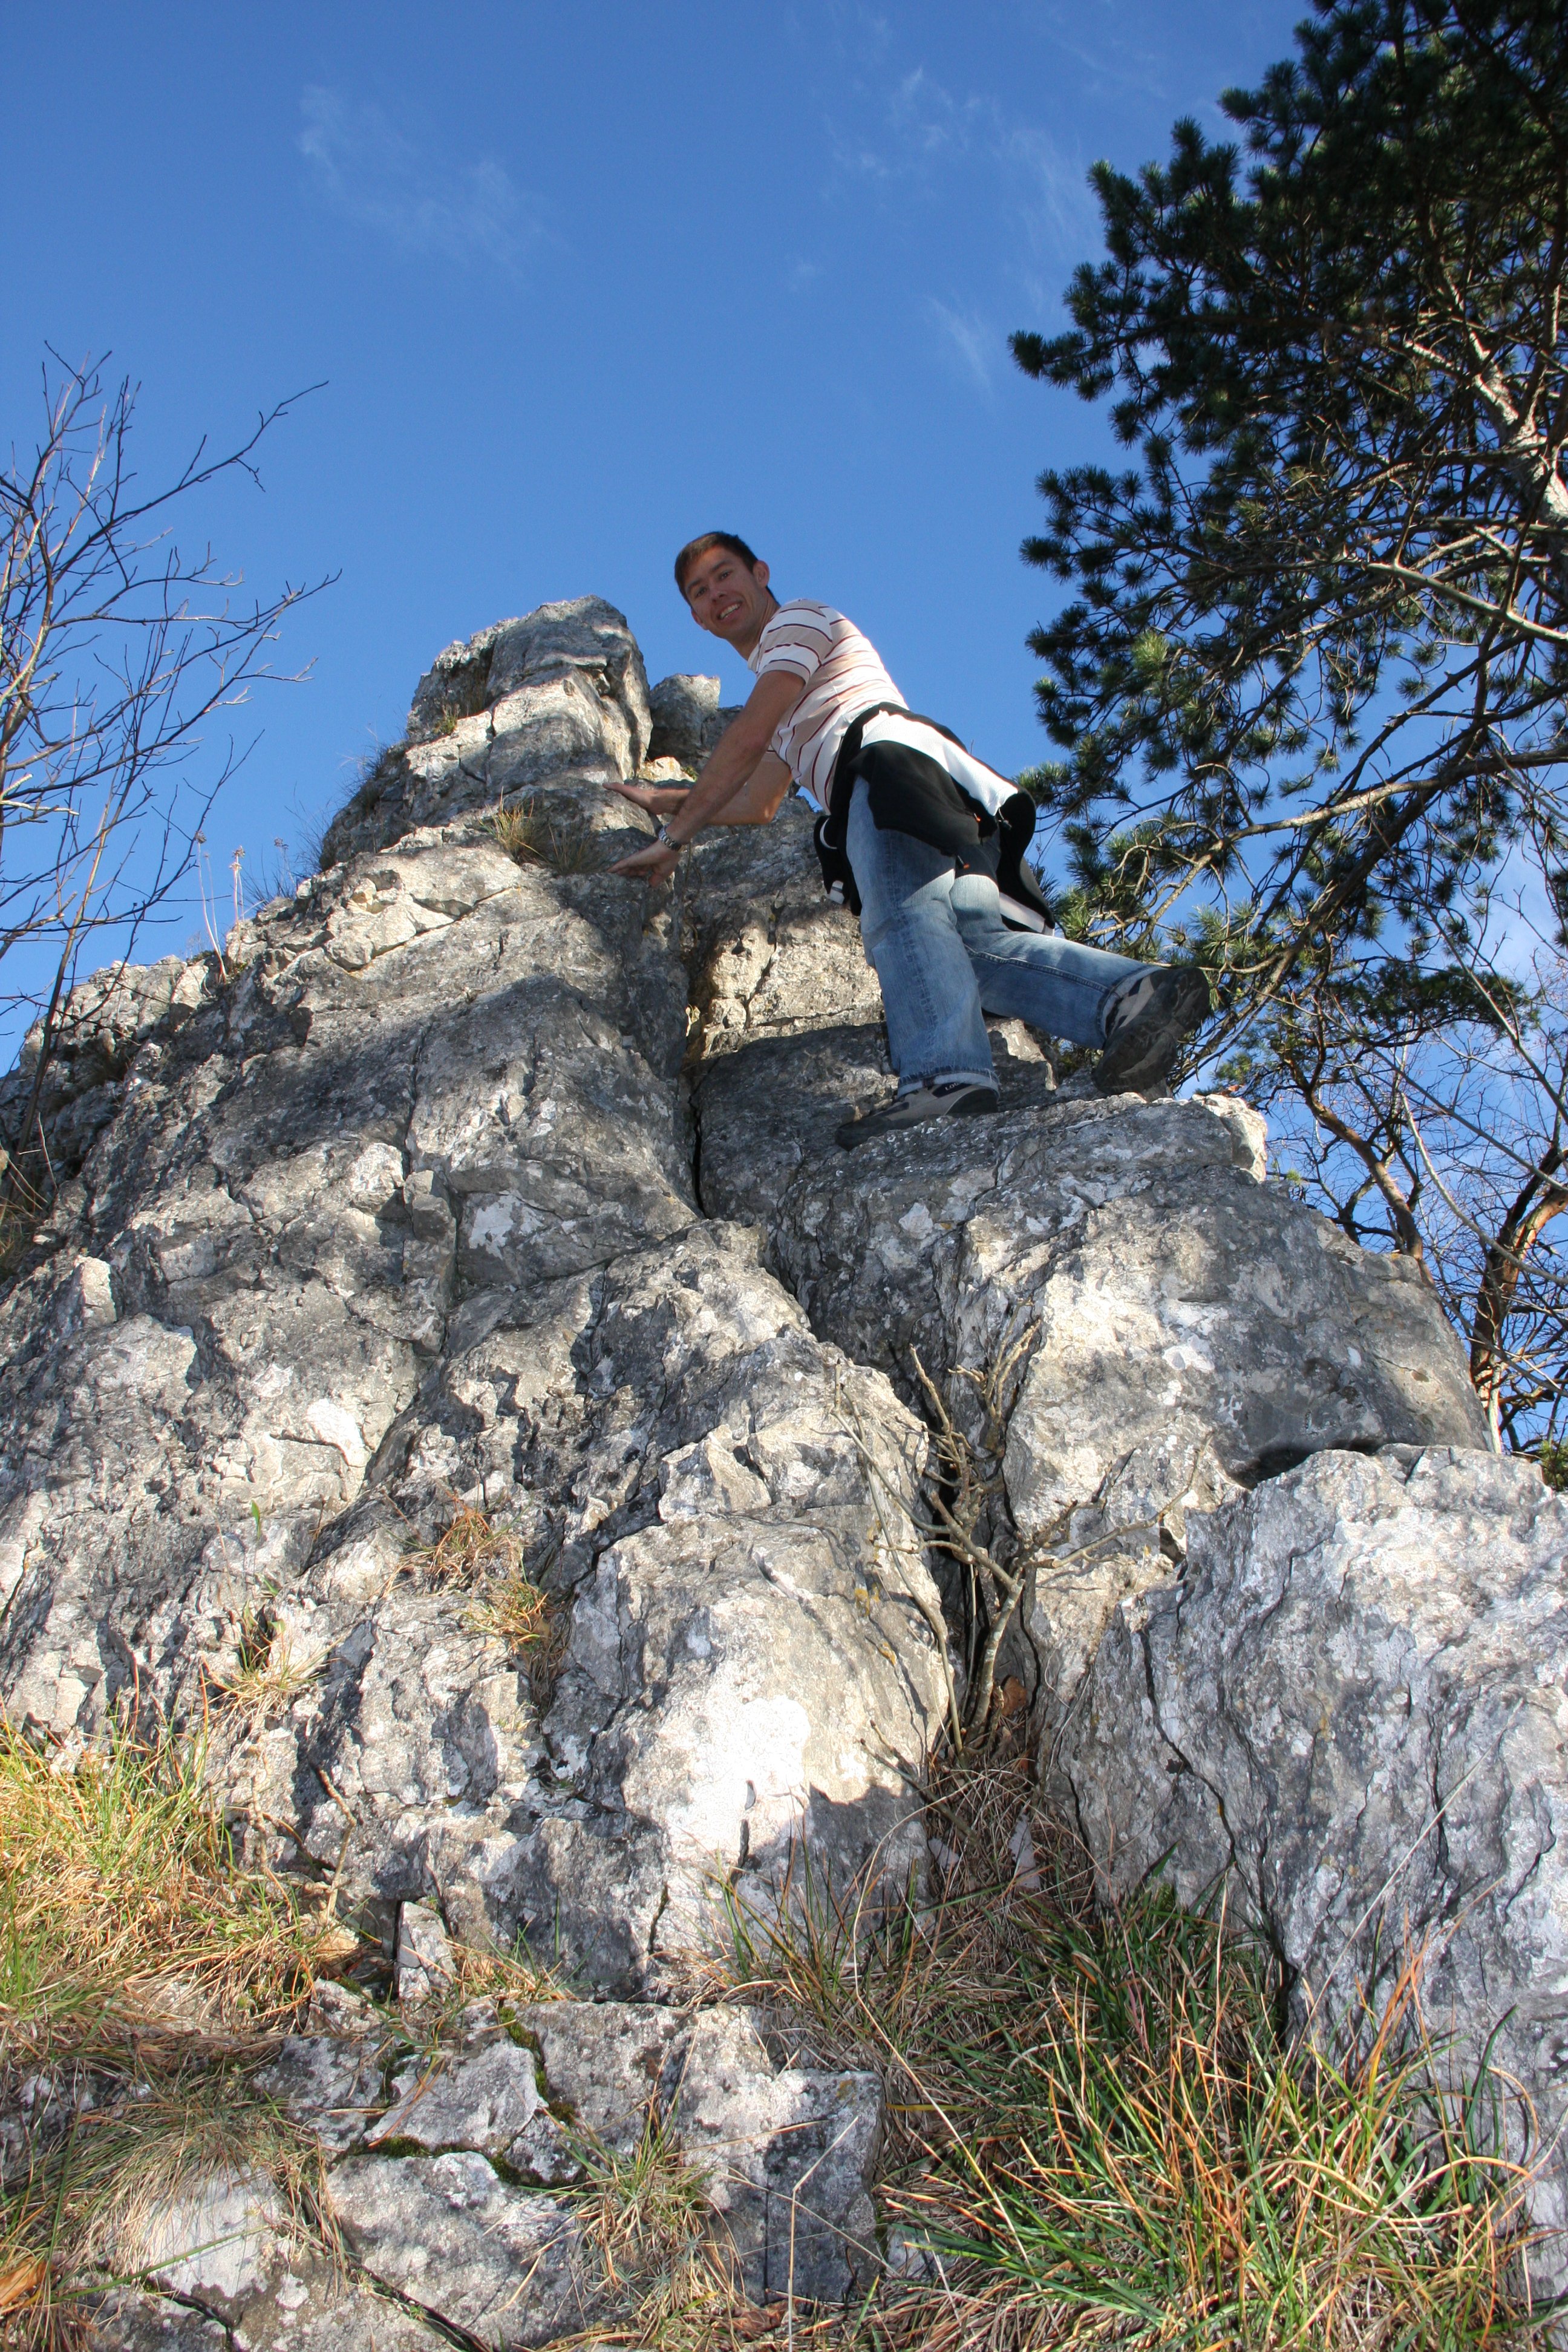
man, tree, nature, rock, wilderness, walking, person, mountain, hiking, trail, adventure, summer, recreation, cliff, hike, human, climbing, rock climbing, climber, extreme sport, terrain, ridge, climb, mountaineering, geology, sports, boulder, experience, wanderer, more, outdoor recreation, blaubeuren, rusenschlo